Don Harvey (actor, born 1911)

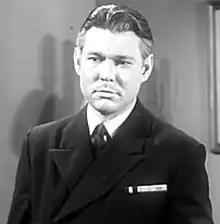
Harvey in "The Fighting Stallion" (1956)

Don Carlos Harvey (December 12, 1911 – April 23, 1963) was an American television and film actor.